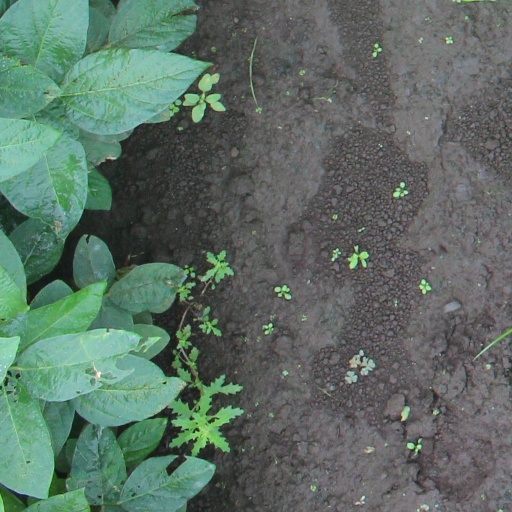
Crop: soybean